U.Sudan Peace & Development Foundation

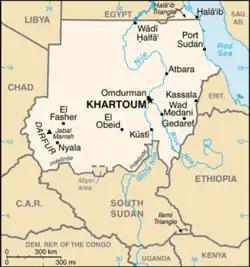
Border map of Sudan and South Sudan

U.Sudan Peace & Development Foundation was established to advocate democracy, diversity and people-to-people peace negotiation between the dissenting tribes in these areas. Through carrying out some developmental projects, the foundation also helps improve the living conditions of the internally displaced by offering ideas for small businesses, building in-camp schools from local materials and providing children with local teachers and school supplies. The foundation's other projects include the highly participatory "Halfway Back Home" or (HBH Project) that aims at helping lower the relatively high mortality rates among children and infants in these camps and other marginalized areas inside the Sudan. HBH provides children with vaccines and cures for epidemic and endemic diseases like Tuberculosis, Malaria, Cholera, Ebola, etc. Providing laboratory devices that assist in diagnosis of diseases and to conduct promising research projects for new medications are also included in the project.